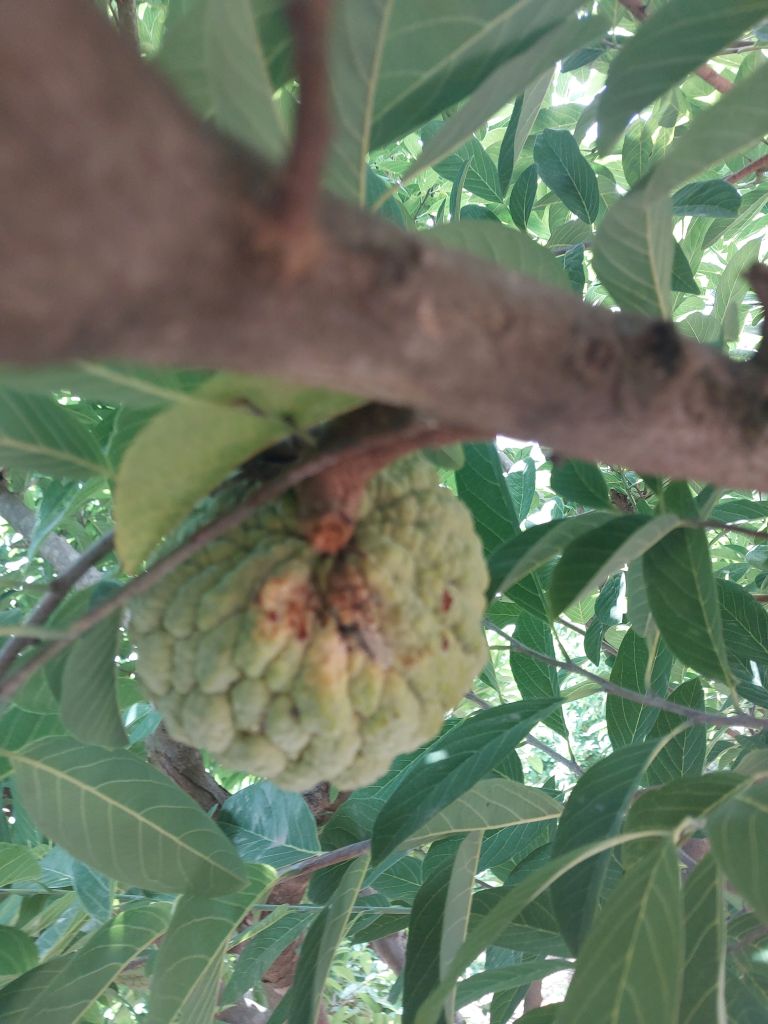
Disease label: Athracnose